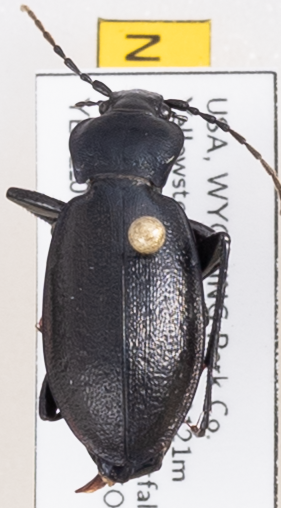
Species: Carabus taedatus agassii
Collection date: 2023-07-19
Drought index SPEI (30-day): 0.32
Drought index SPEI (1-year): -0.39
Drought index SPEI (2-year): -0.17